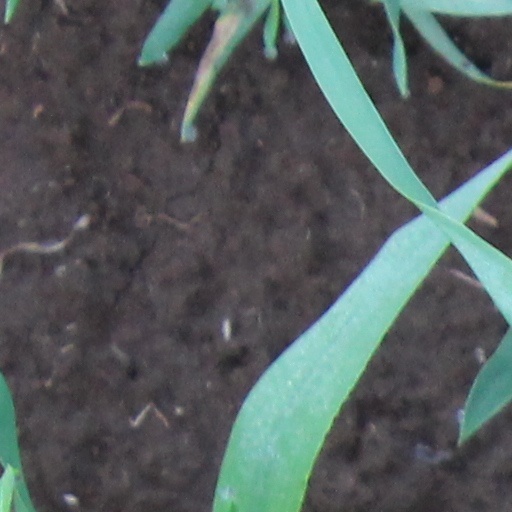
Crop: wheat